The Liars (play)

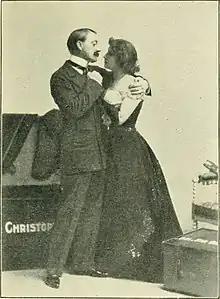
John Drew Jr and Blanche Burton in the Broadway production of "The Liars" (1898)

The Liars is an English play by Henry Arthur Jones that was first performed in London in 1897.